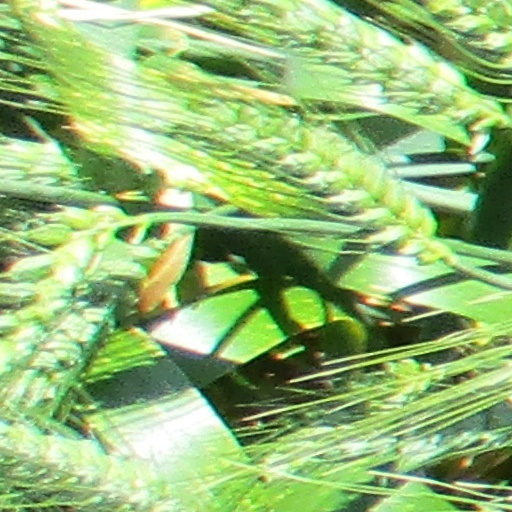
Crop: wheat